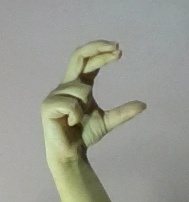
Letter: thal